List of birds of North America

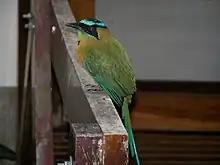
Lesson's motmot

Barn-owls are medium to large owls with large heads and characteristic heart-shaped faces. They have long strong legs with powerful talons.